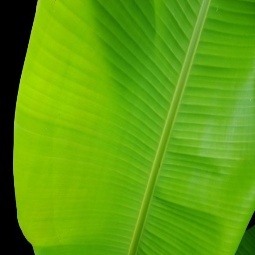
Label: Zinc